Øvre Richter Frich

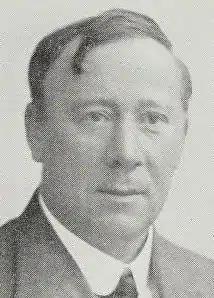

Øvre Richter Frich (24 March 1872 – 13 May 1945), full name Gjert Øvre Richter Frich, was a Norwegian reporter, newspaper editor and crime fiction writer. He was one of the most popular writers of crime fiction in Norway during the interwar period.